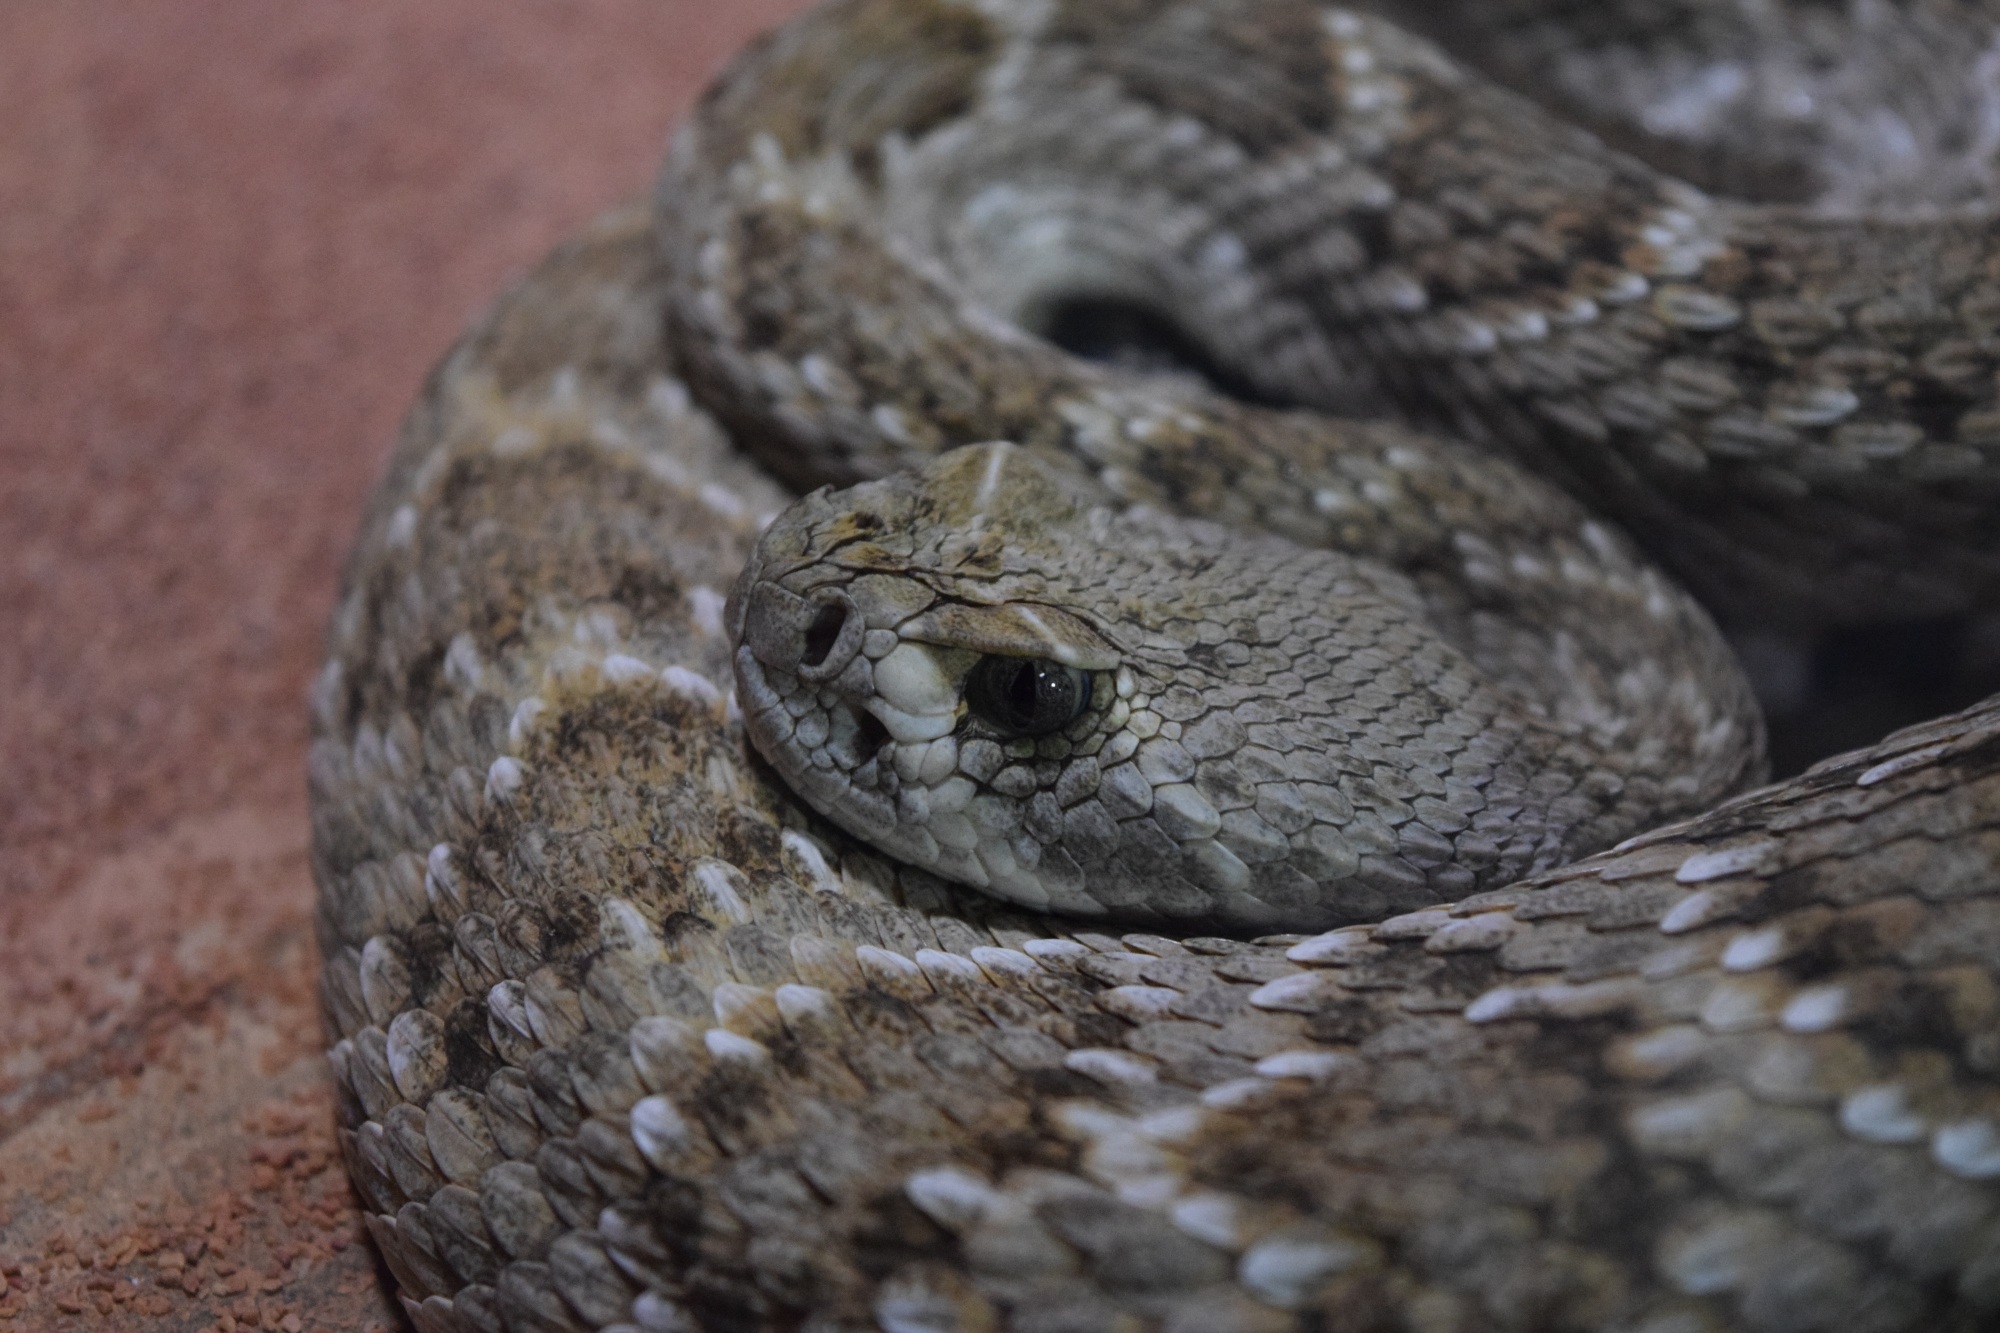
nature, animal, wildlife, italy, reptile, fauna, close up, danger, snake, rattlesnake, vertebrate, serpent, poisonous, viper, grass snake, garter snake, colubridae, sidewinder, eastern diamondback rattlesnake, boa constrictor, scaled reptile, boas, hognose snake